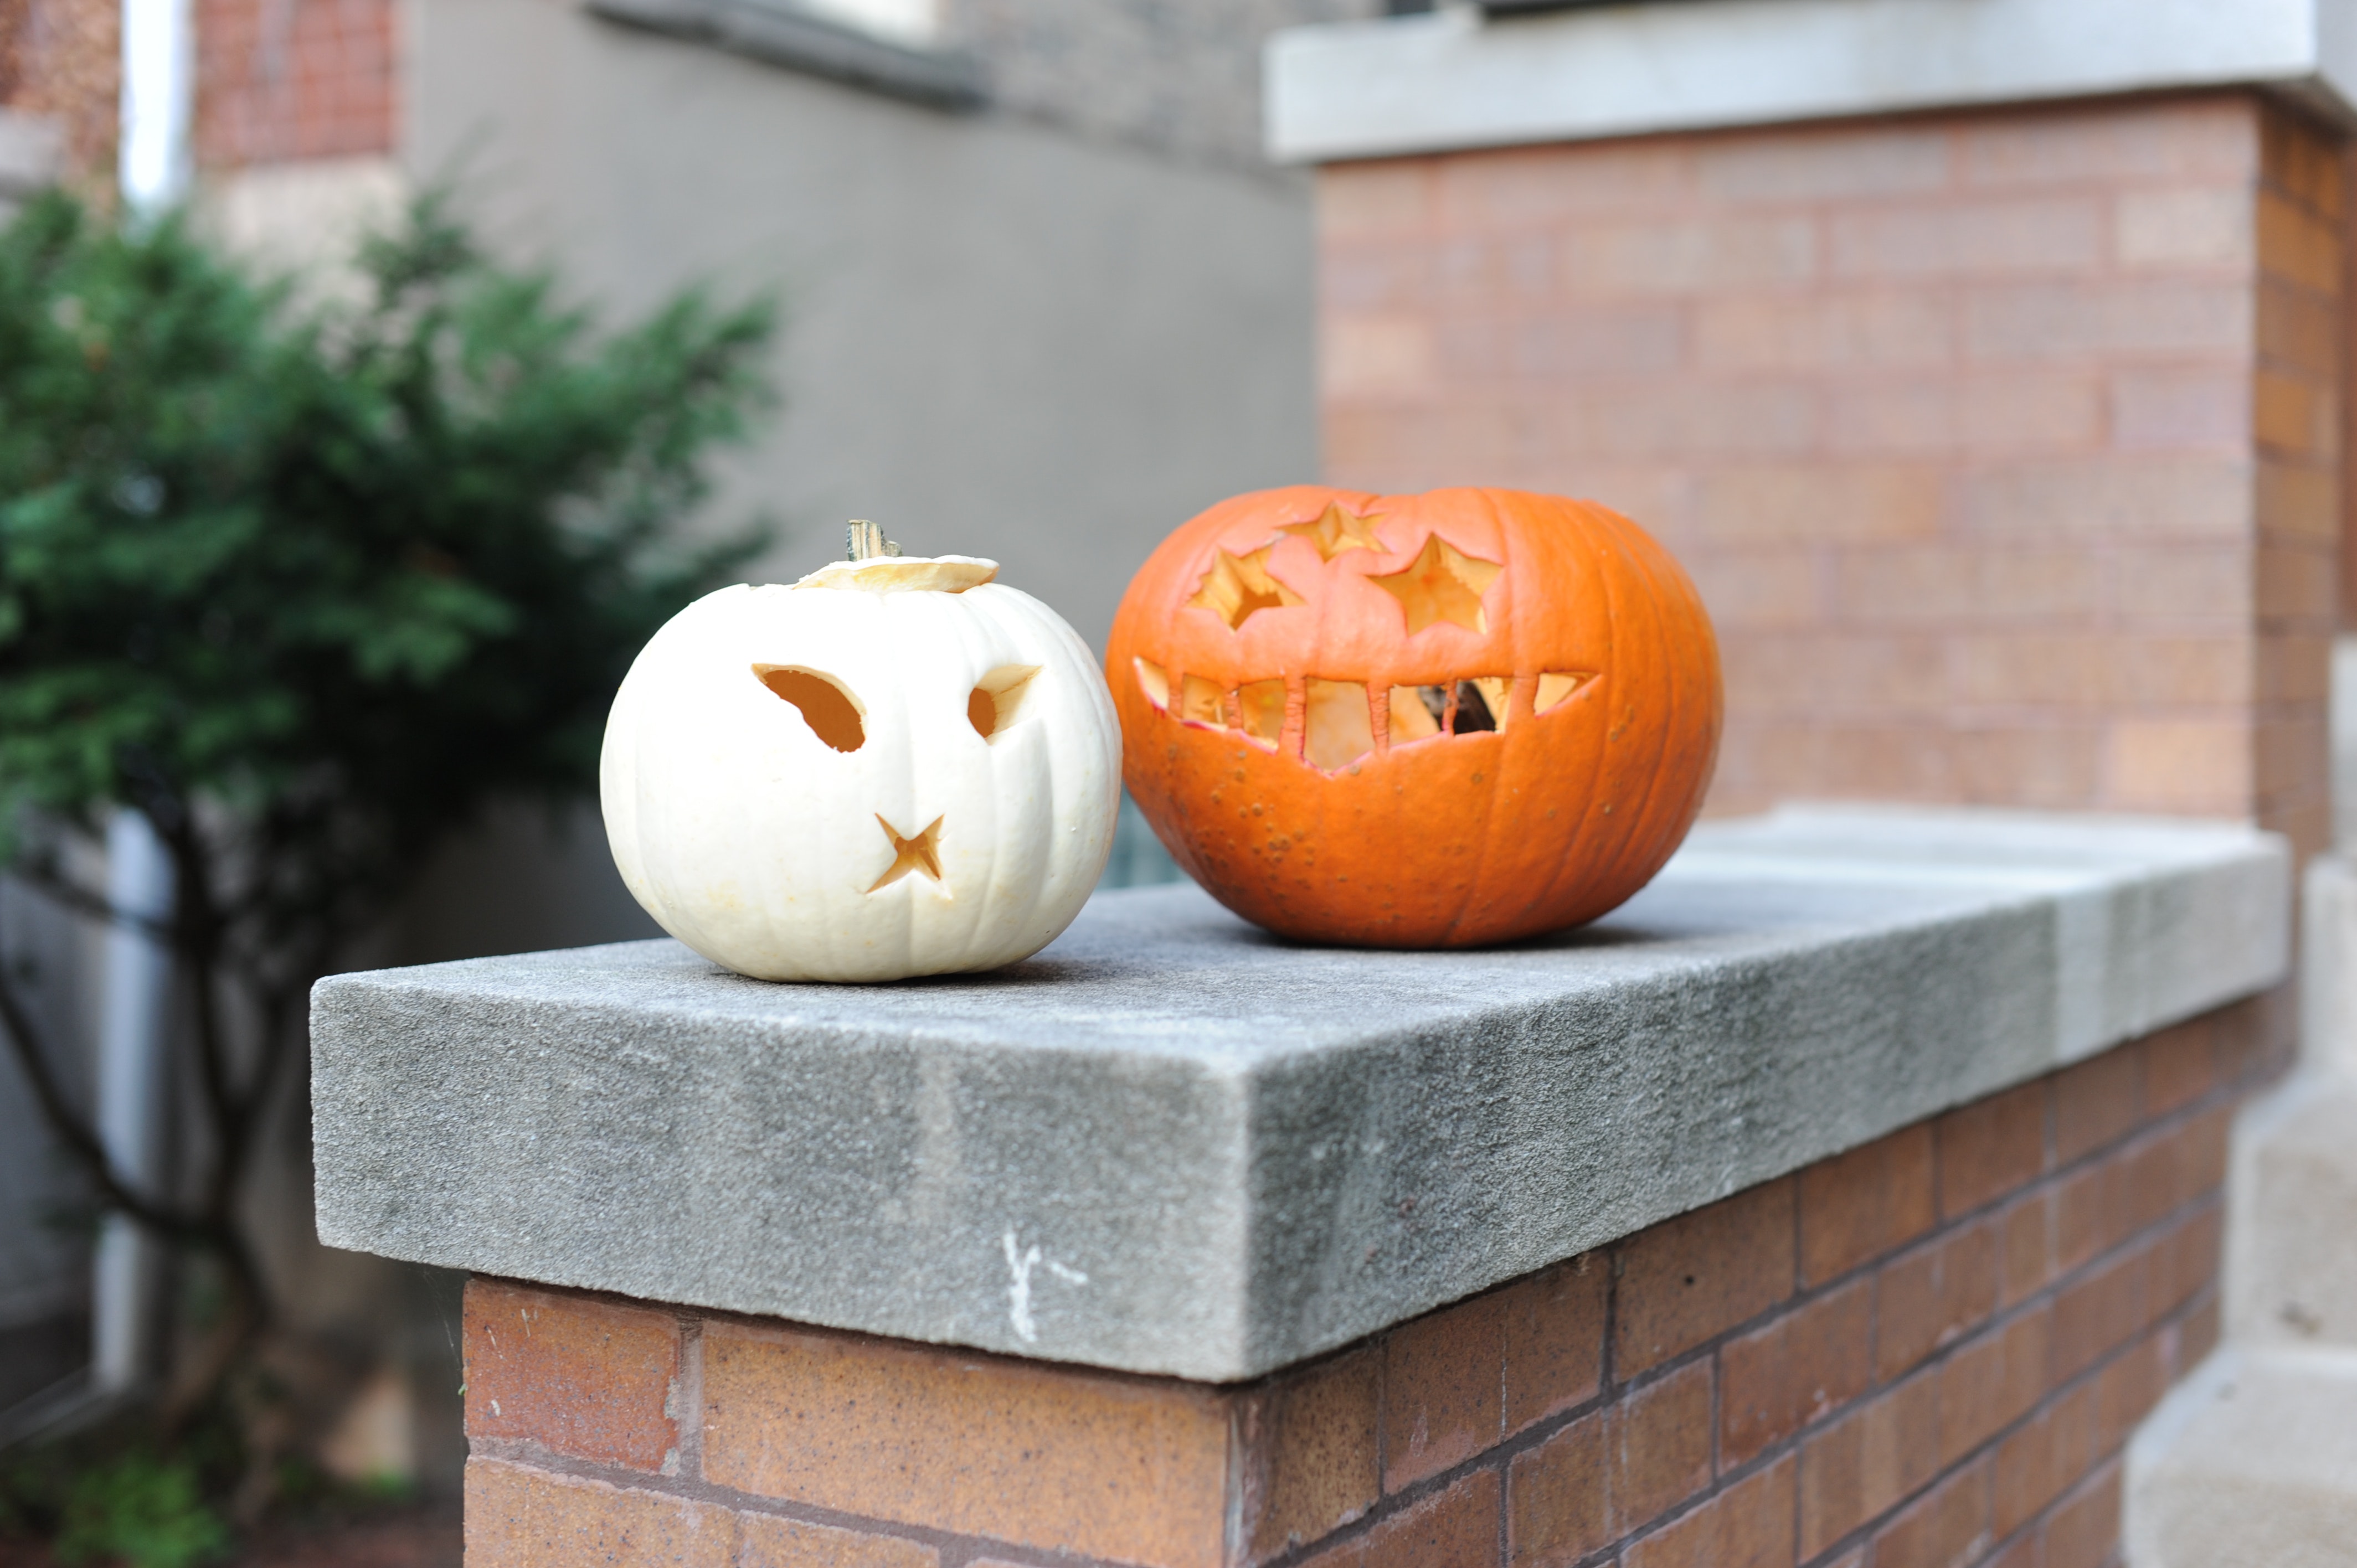
pumpkin, winter squash, halloween, calabaza, table